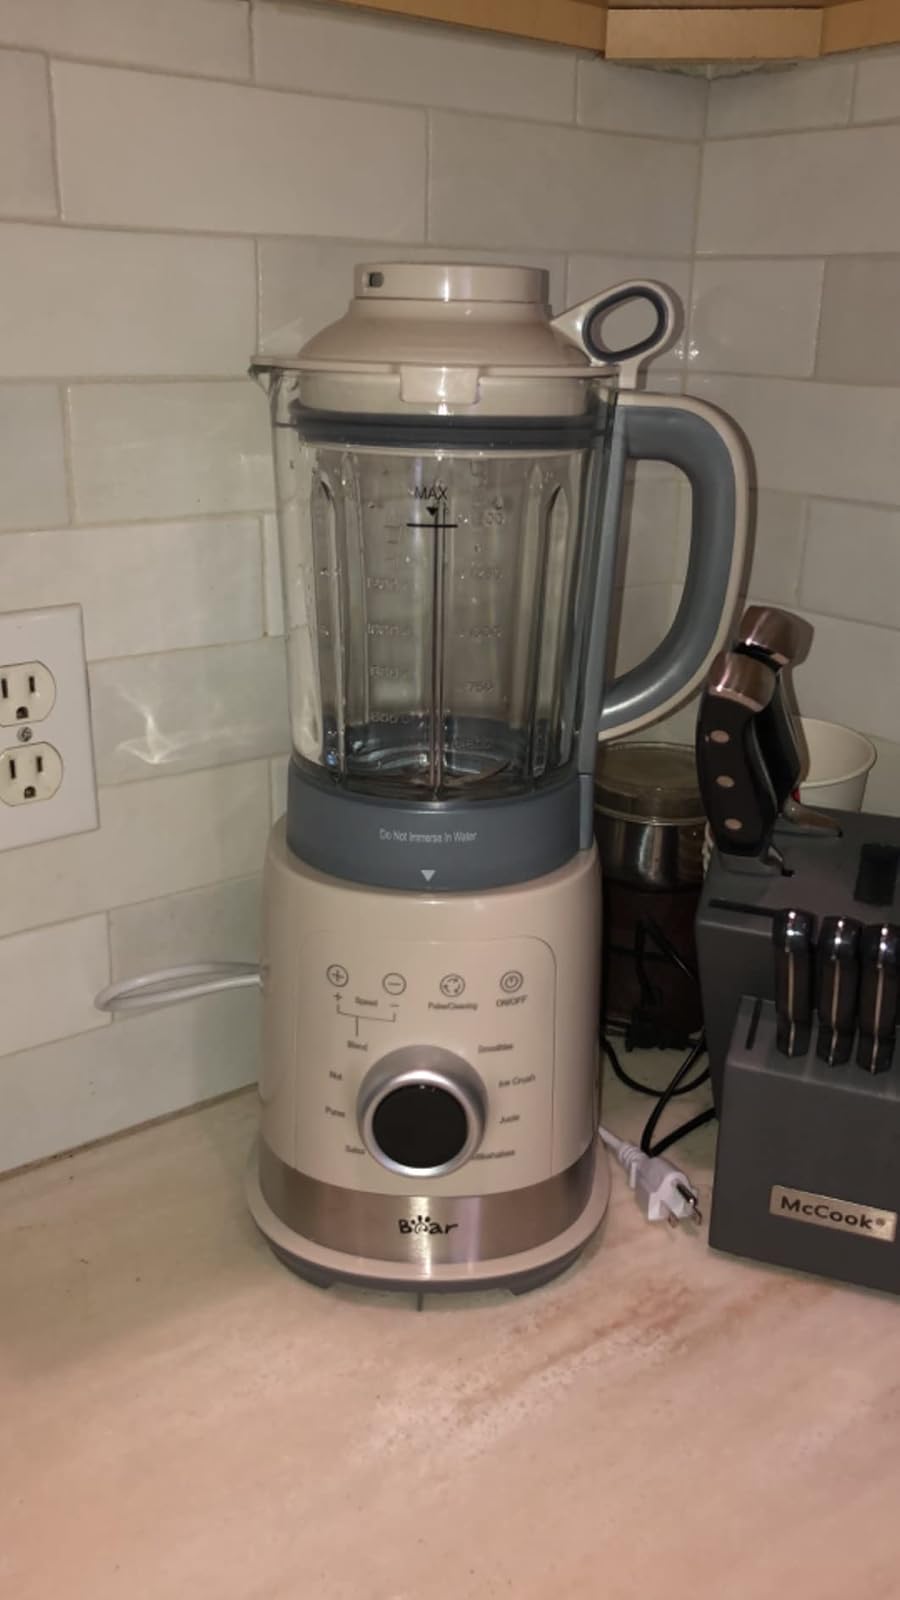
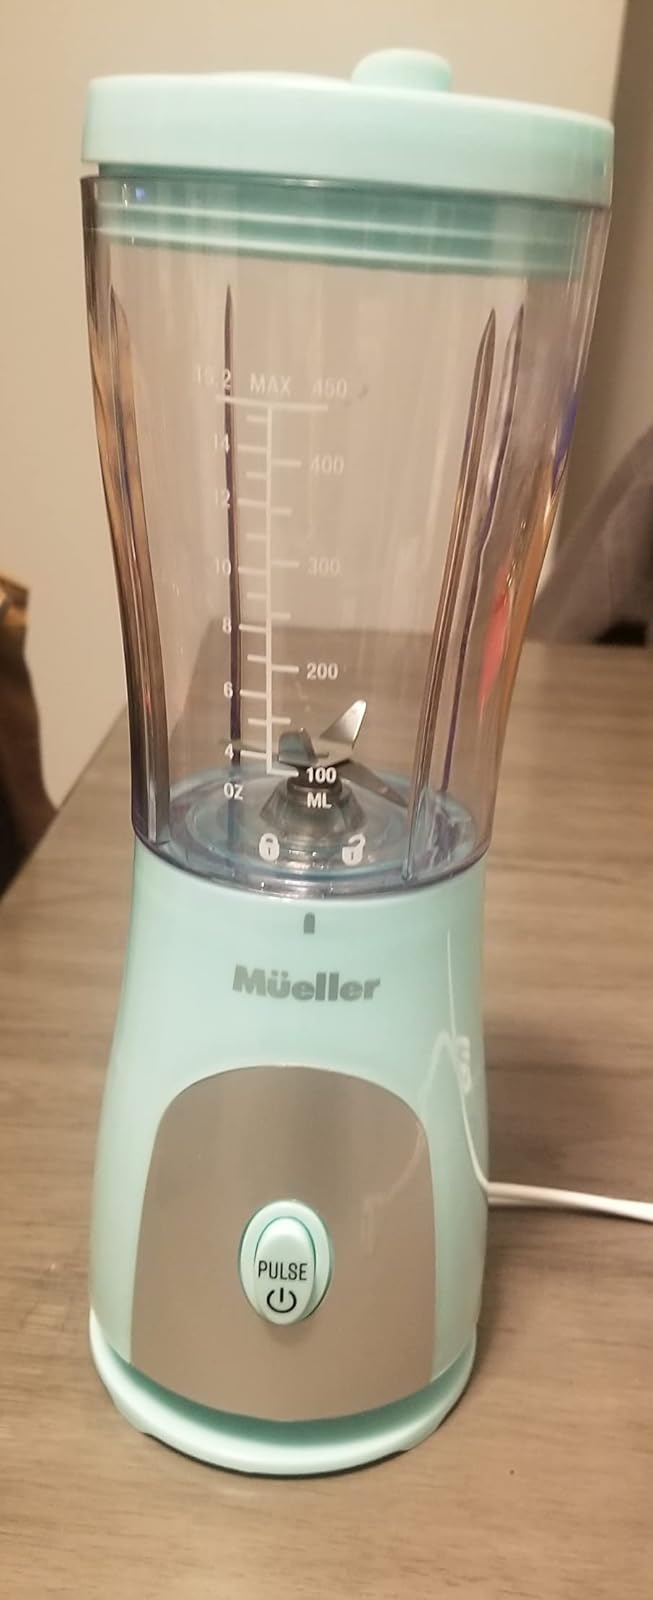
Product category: items_blender
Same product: no